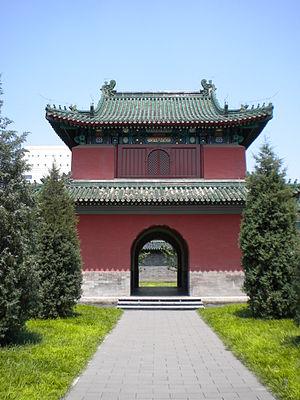
Le Temple de la Lune est un autel situé à Fuchengmen, dans le district de Xicheng, à l'Ouest de Pékin. L'autel fut construit en 1530 sous la dynastie Ming pour le sacrifice annuel effectué par l'empereur de Chine en l'honneur de la lune. Le temple de la lune est un parc public depuis sa reconversion en 1955.